Antuo Hill station

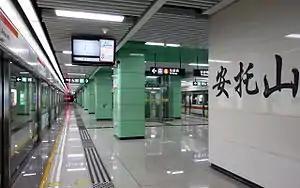
Line 2 platform

Antuo Hill station is a station of Shenzhen Metro Line 2 and Line 7. Line 2 platforms opened on 28 June 2011 and Line 7 platforms opened on 28 October 2016.